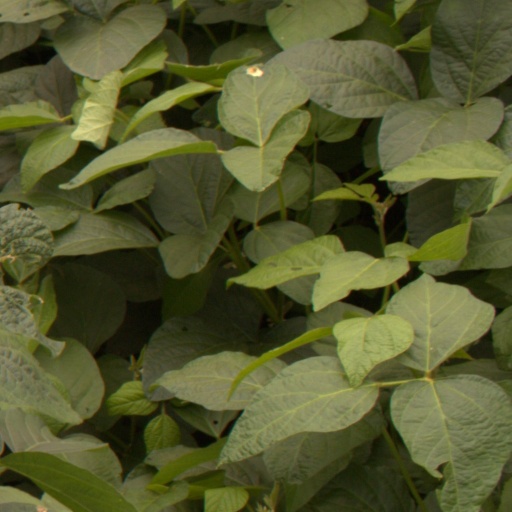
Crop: soybean